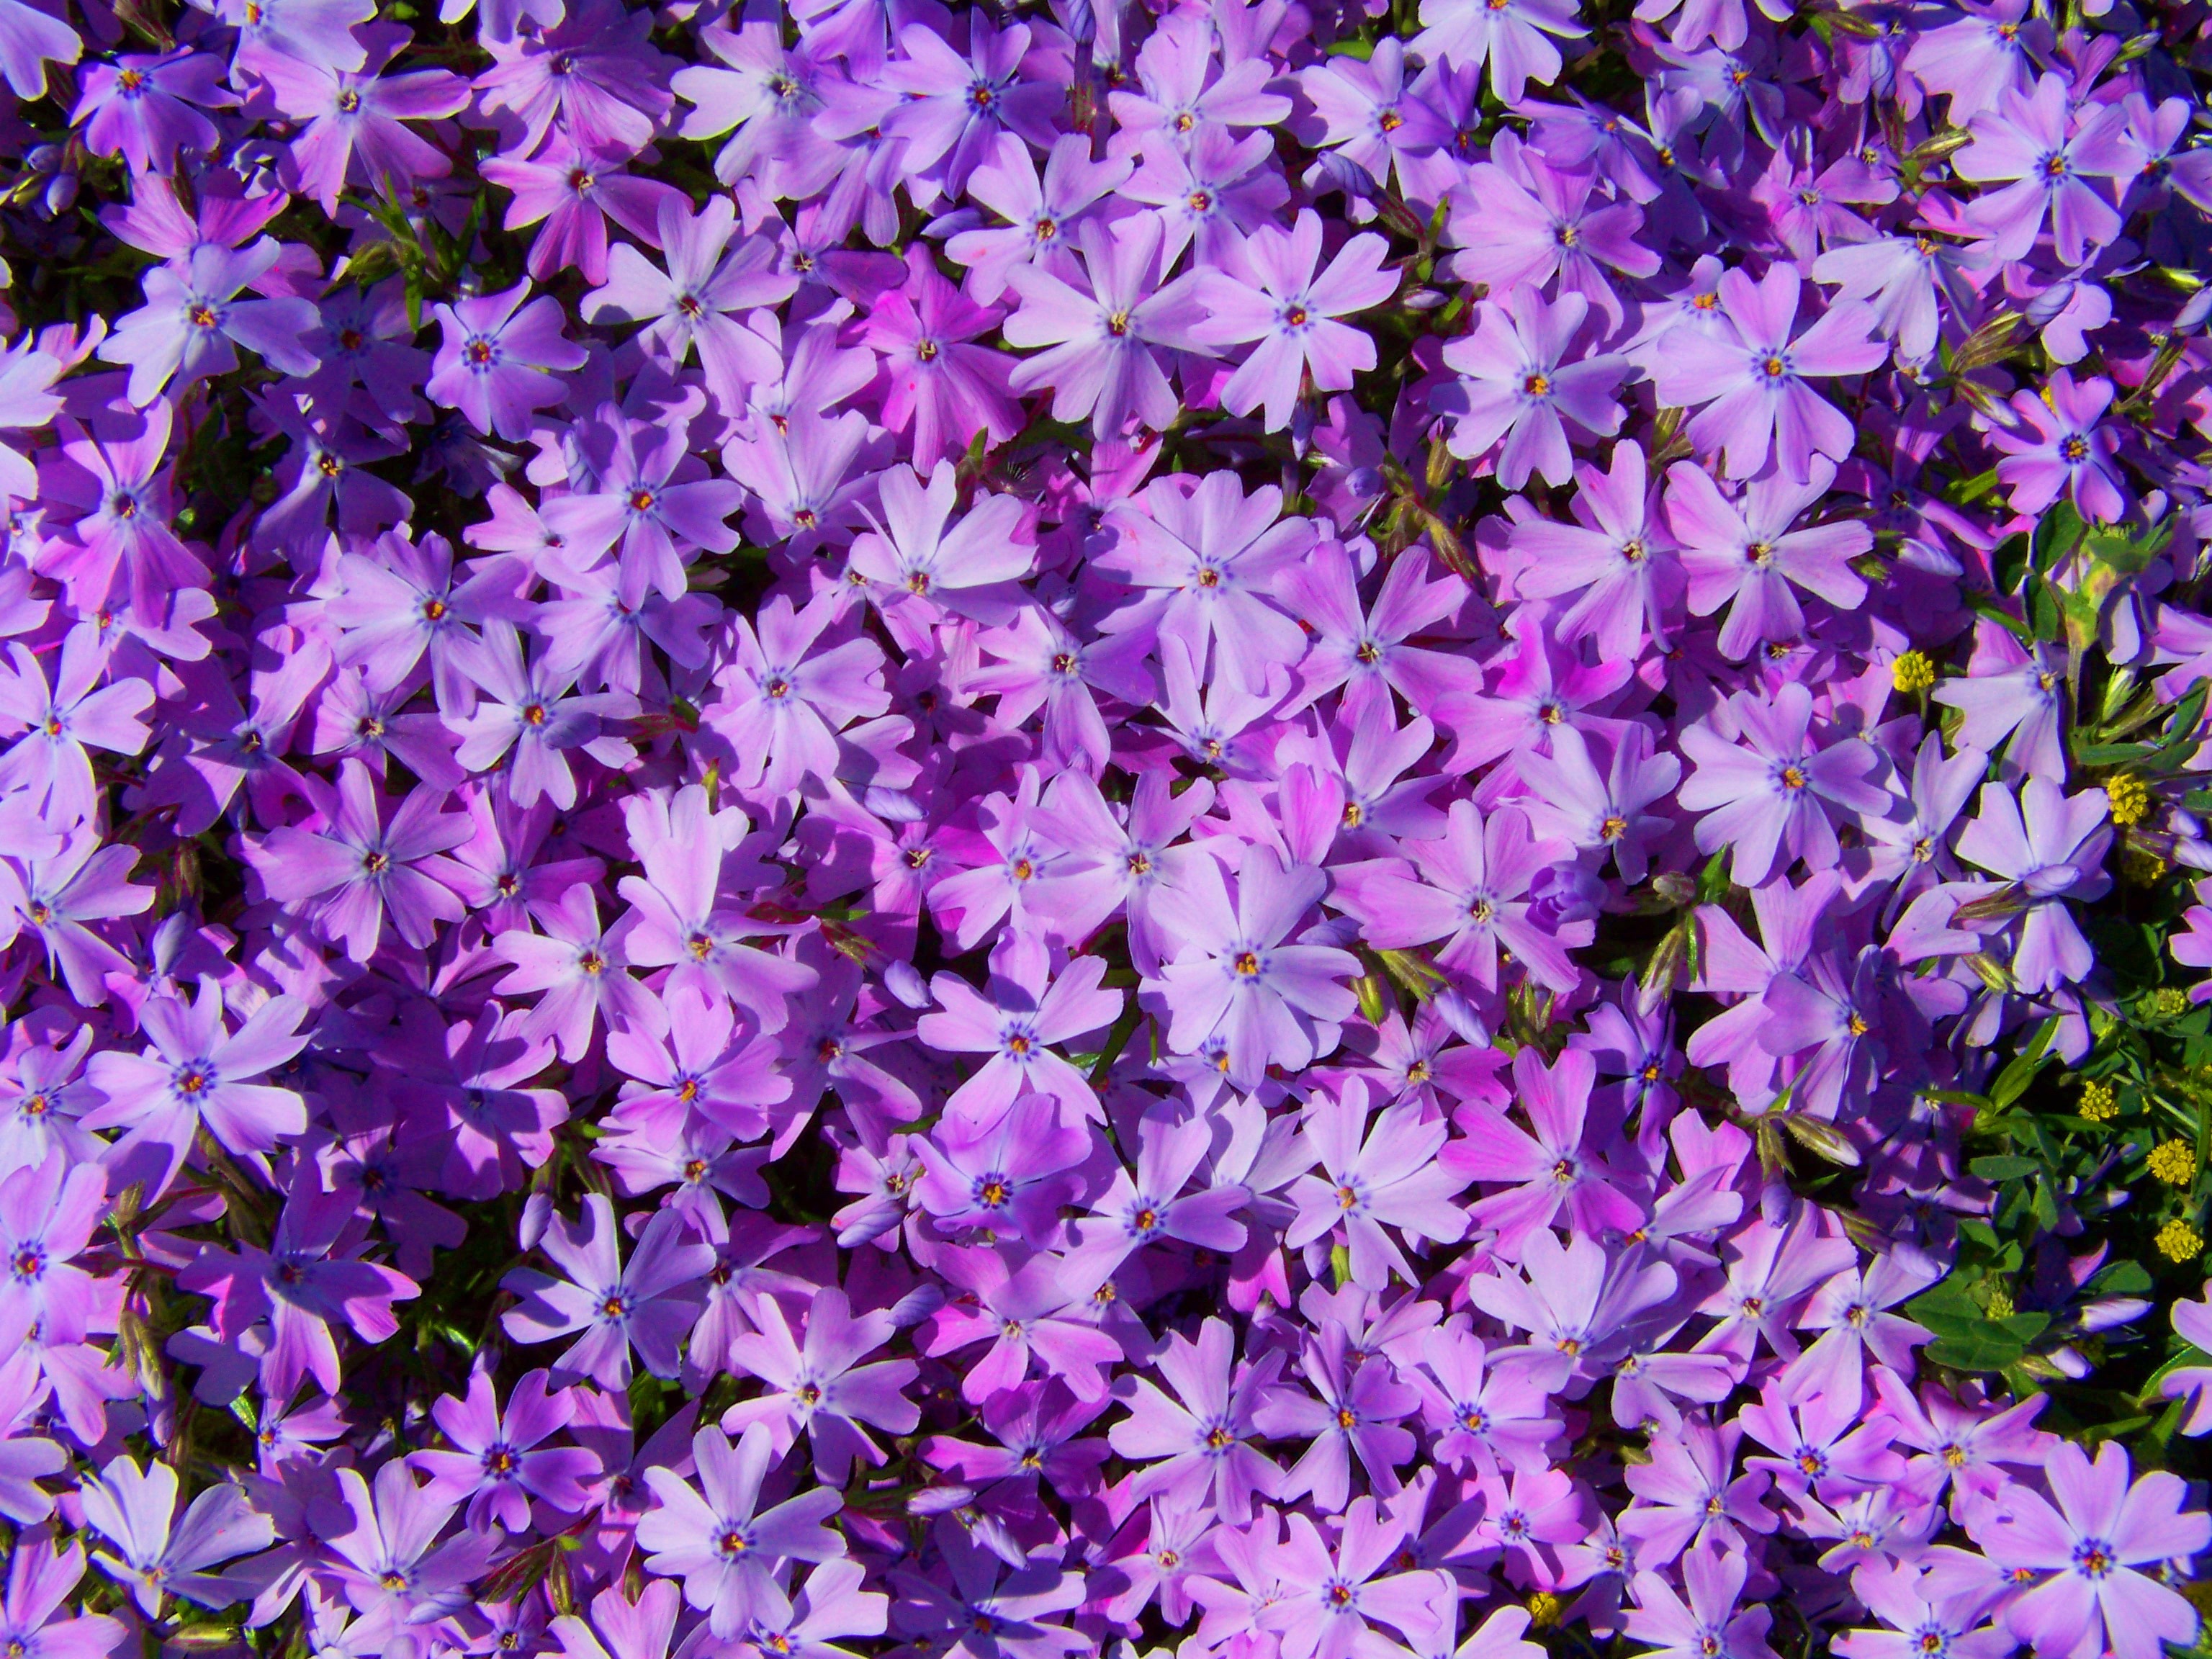
plant, flower, garden, flora, wildflower, spring flower, bellflower, flowering plant, lilac flowers, bellflower family, annual plant, land plant, serbian bellflower